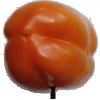
Label: Pepper Orange 1